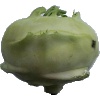
Label: Kohlrabi 1